List of NCAA major college football yearly rushing leaders

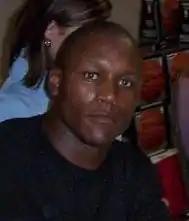
Barry Sanders

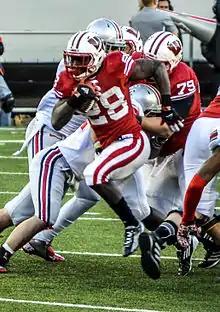
Montee Ball

Programs with multiple rushing leaders (at least three individual players, in any of the three categories) include: